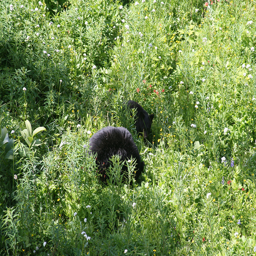
Unidentifiable furry black animals are partly visible in a flowery meadow.
Two black furry animals are surrounded by plants and greenery.
The tops of two gorillas heads are sticking out of the grass.
Two small bears nosing around in some very tall grass and flowers.
two black bears are walking through some bushes and plants